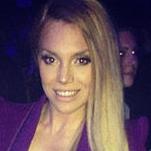
Age: 25